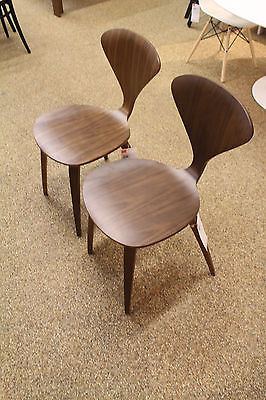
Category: chair